Adolf Breymann

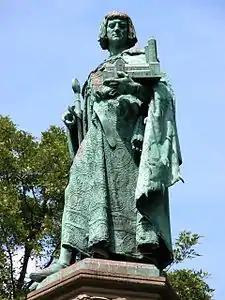
Henry the Lion statue on the "Heinrichsbrunnen" (fountain) in Braunschweig

Adolf August Wilhelm Breymann (16 June 1839, Bockenem - 1 September 1878, Wolfenbüttel) was a German sculptor.